Mercedes D.III

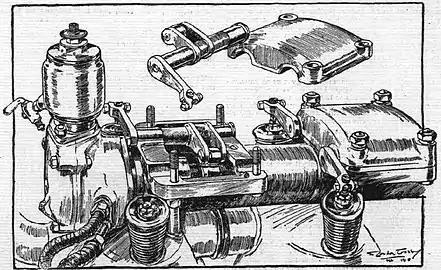
Later pattern SOHC D.III valvetrain, using the relocated rocker box design, with rotary shafts to operate the fully exposed roller rocker arms.

The newer arrangement was stated as being interchangeable as a set with the complete camshaft, rocker boxes, rocker arms and valve springs, with the D.III's earlier "side-slot" cam drive system design - the later system seems to have influenced both Packard's and Hall-Scott's engine designers to adopt a nearly identical "slotless" rocker-box overhead cam valvetrain design feature for the Liberty L-12 Allied V-12 aviation engine.